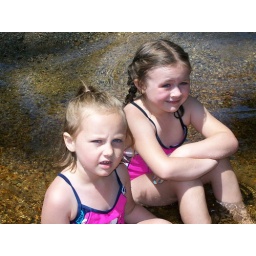
My girls sitting in the river